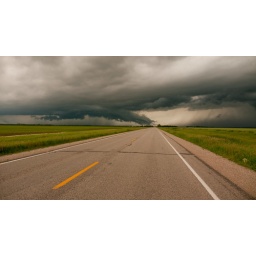
A wall cloud is beginning to lose its punch as it travels near the town of Warren, MN.